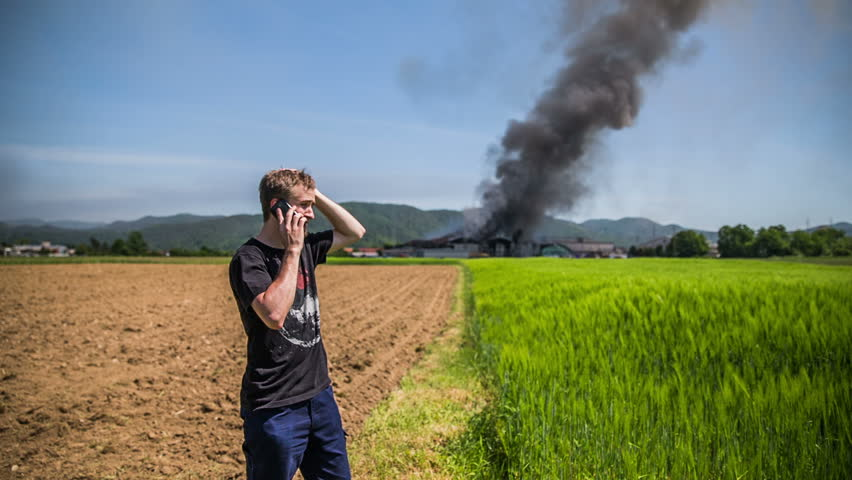
Fire: no
Smoke: yes